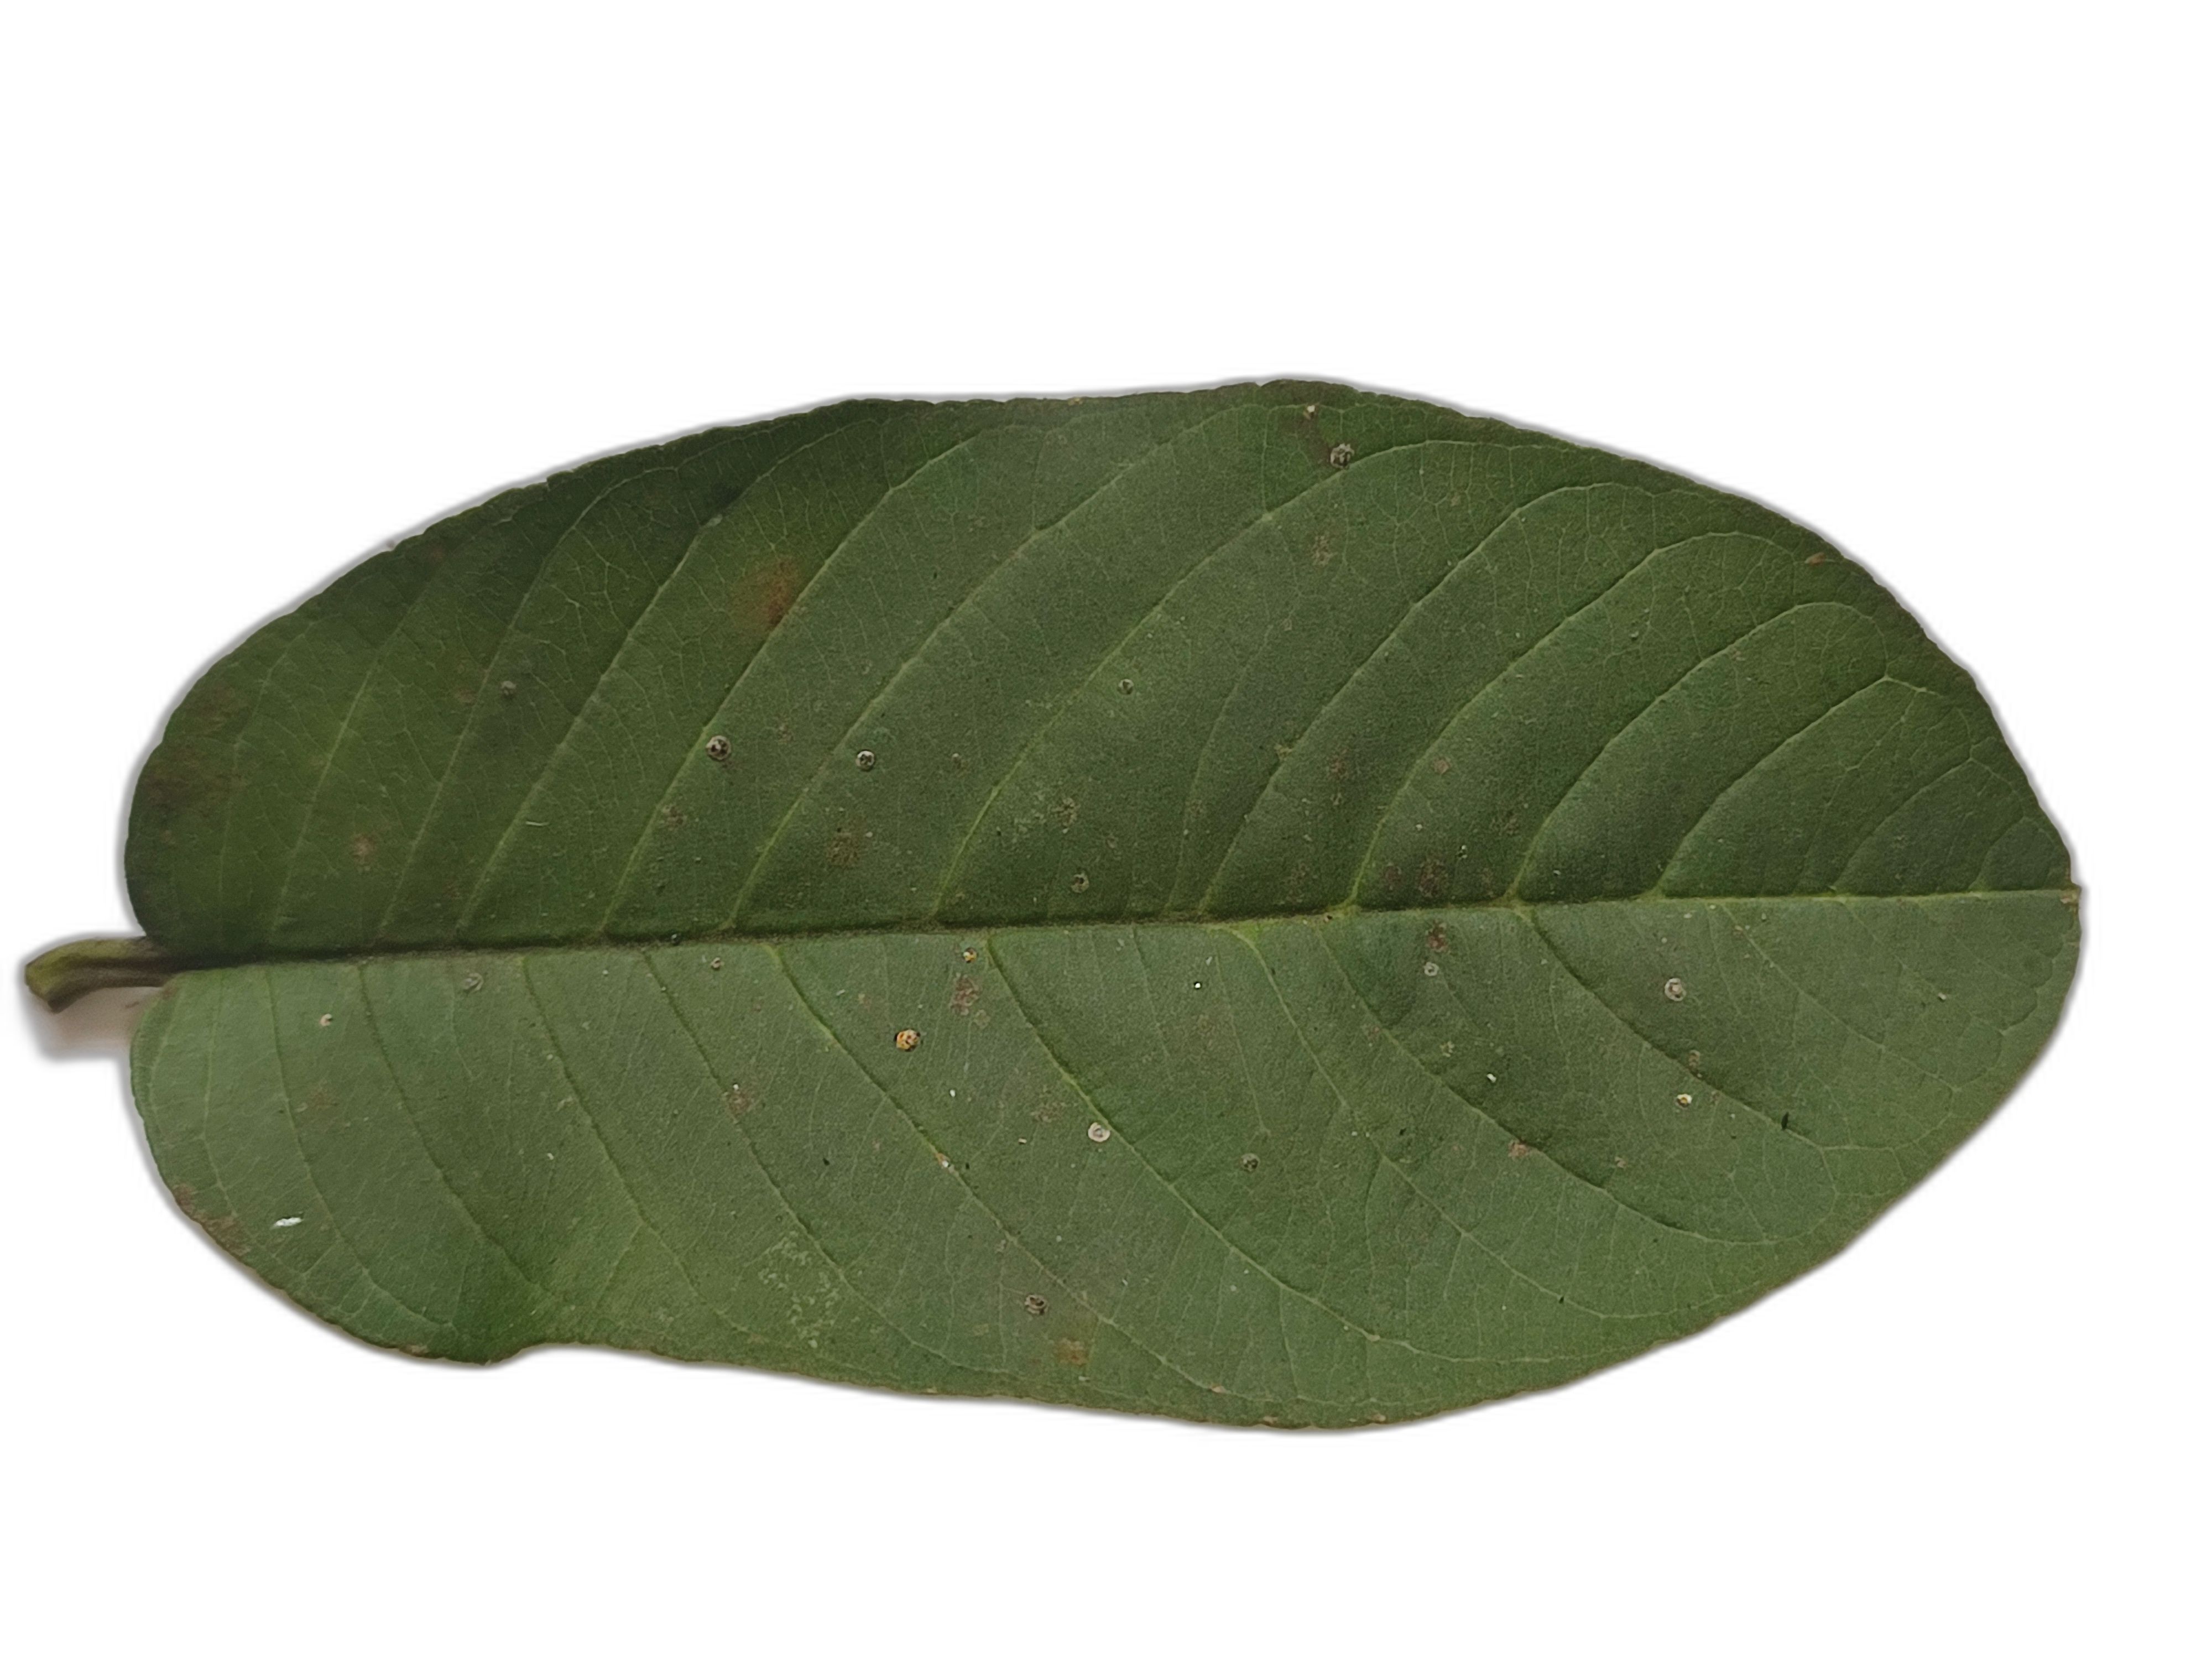
Plant part: leaf
Disease: Healthy